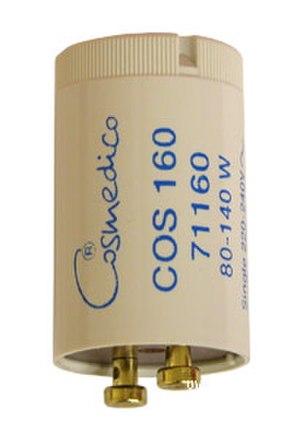
Le terme de ballast désigne n'importe quel composant électrique utilisé pour limiter le courant dans un circuit électrique.